Edouard Bamporiki

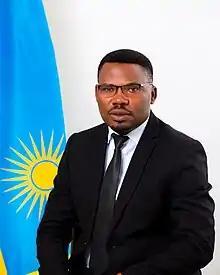
States Minister Edouard Bamporiki

Edouard Bamporiki (born October 24, 1983) is a Rwandan politician and artist. Bamporiki served in Rwandan cabinet as States Minister in charge of culture in the Ministry of Youth and Culture until 5th May 2022